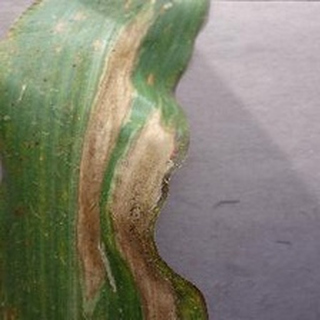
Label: corn_northern_leaf_blight